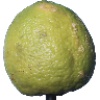
Label: limes